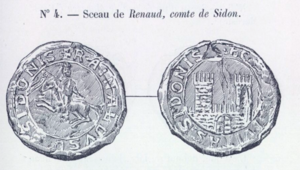
Renaud Granier parfois Rainaldus ou Reynald (ou Grenier) était seigneur de Sidon.